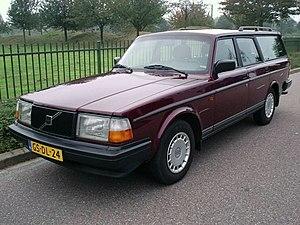
La série 240 était une gamme de familiale de la marque suédoise Volvo. Elle a été produite sous différentes carrosseries comme la berline de 1974 à 1991, le coupé de 1974 à 1984 et le break de 1974 à 1993. Avec la nouvelle nomenclature Volvo en 1984, les 244 et 245 deviennent 240 et 240 break. Sa version plus haut de gamme et équipée de moteur 6 cylindres est la 260. En cumulant leurs ventes, on atteint 2 855 861 exemplaires, soit le plus gros succès de Volvo de tous les temps.